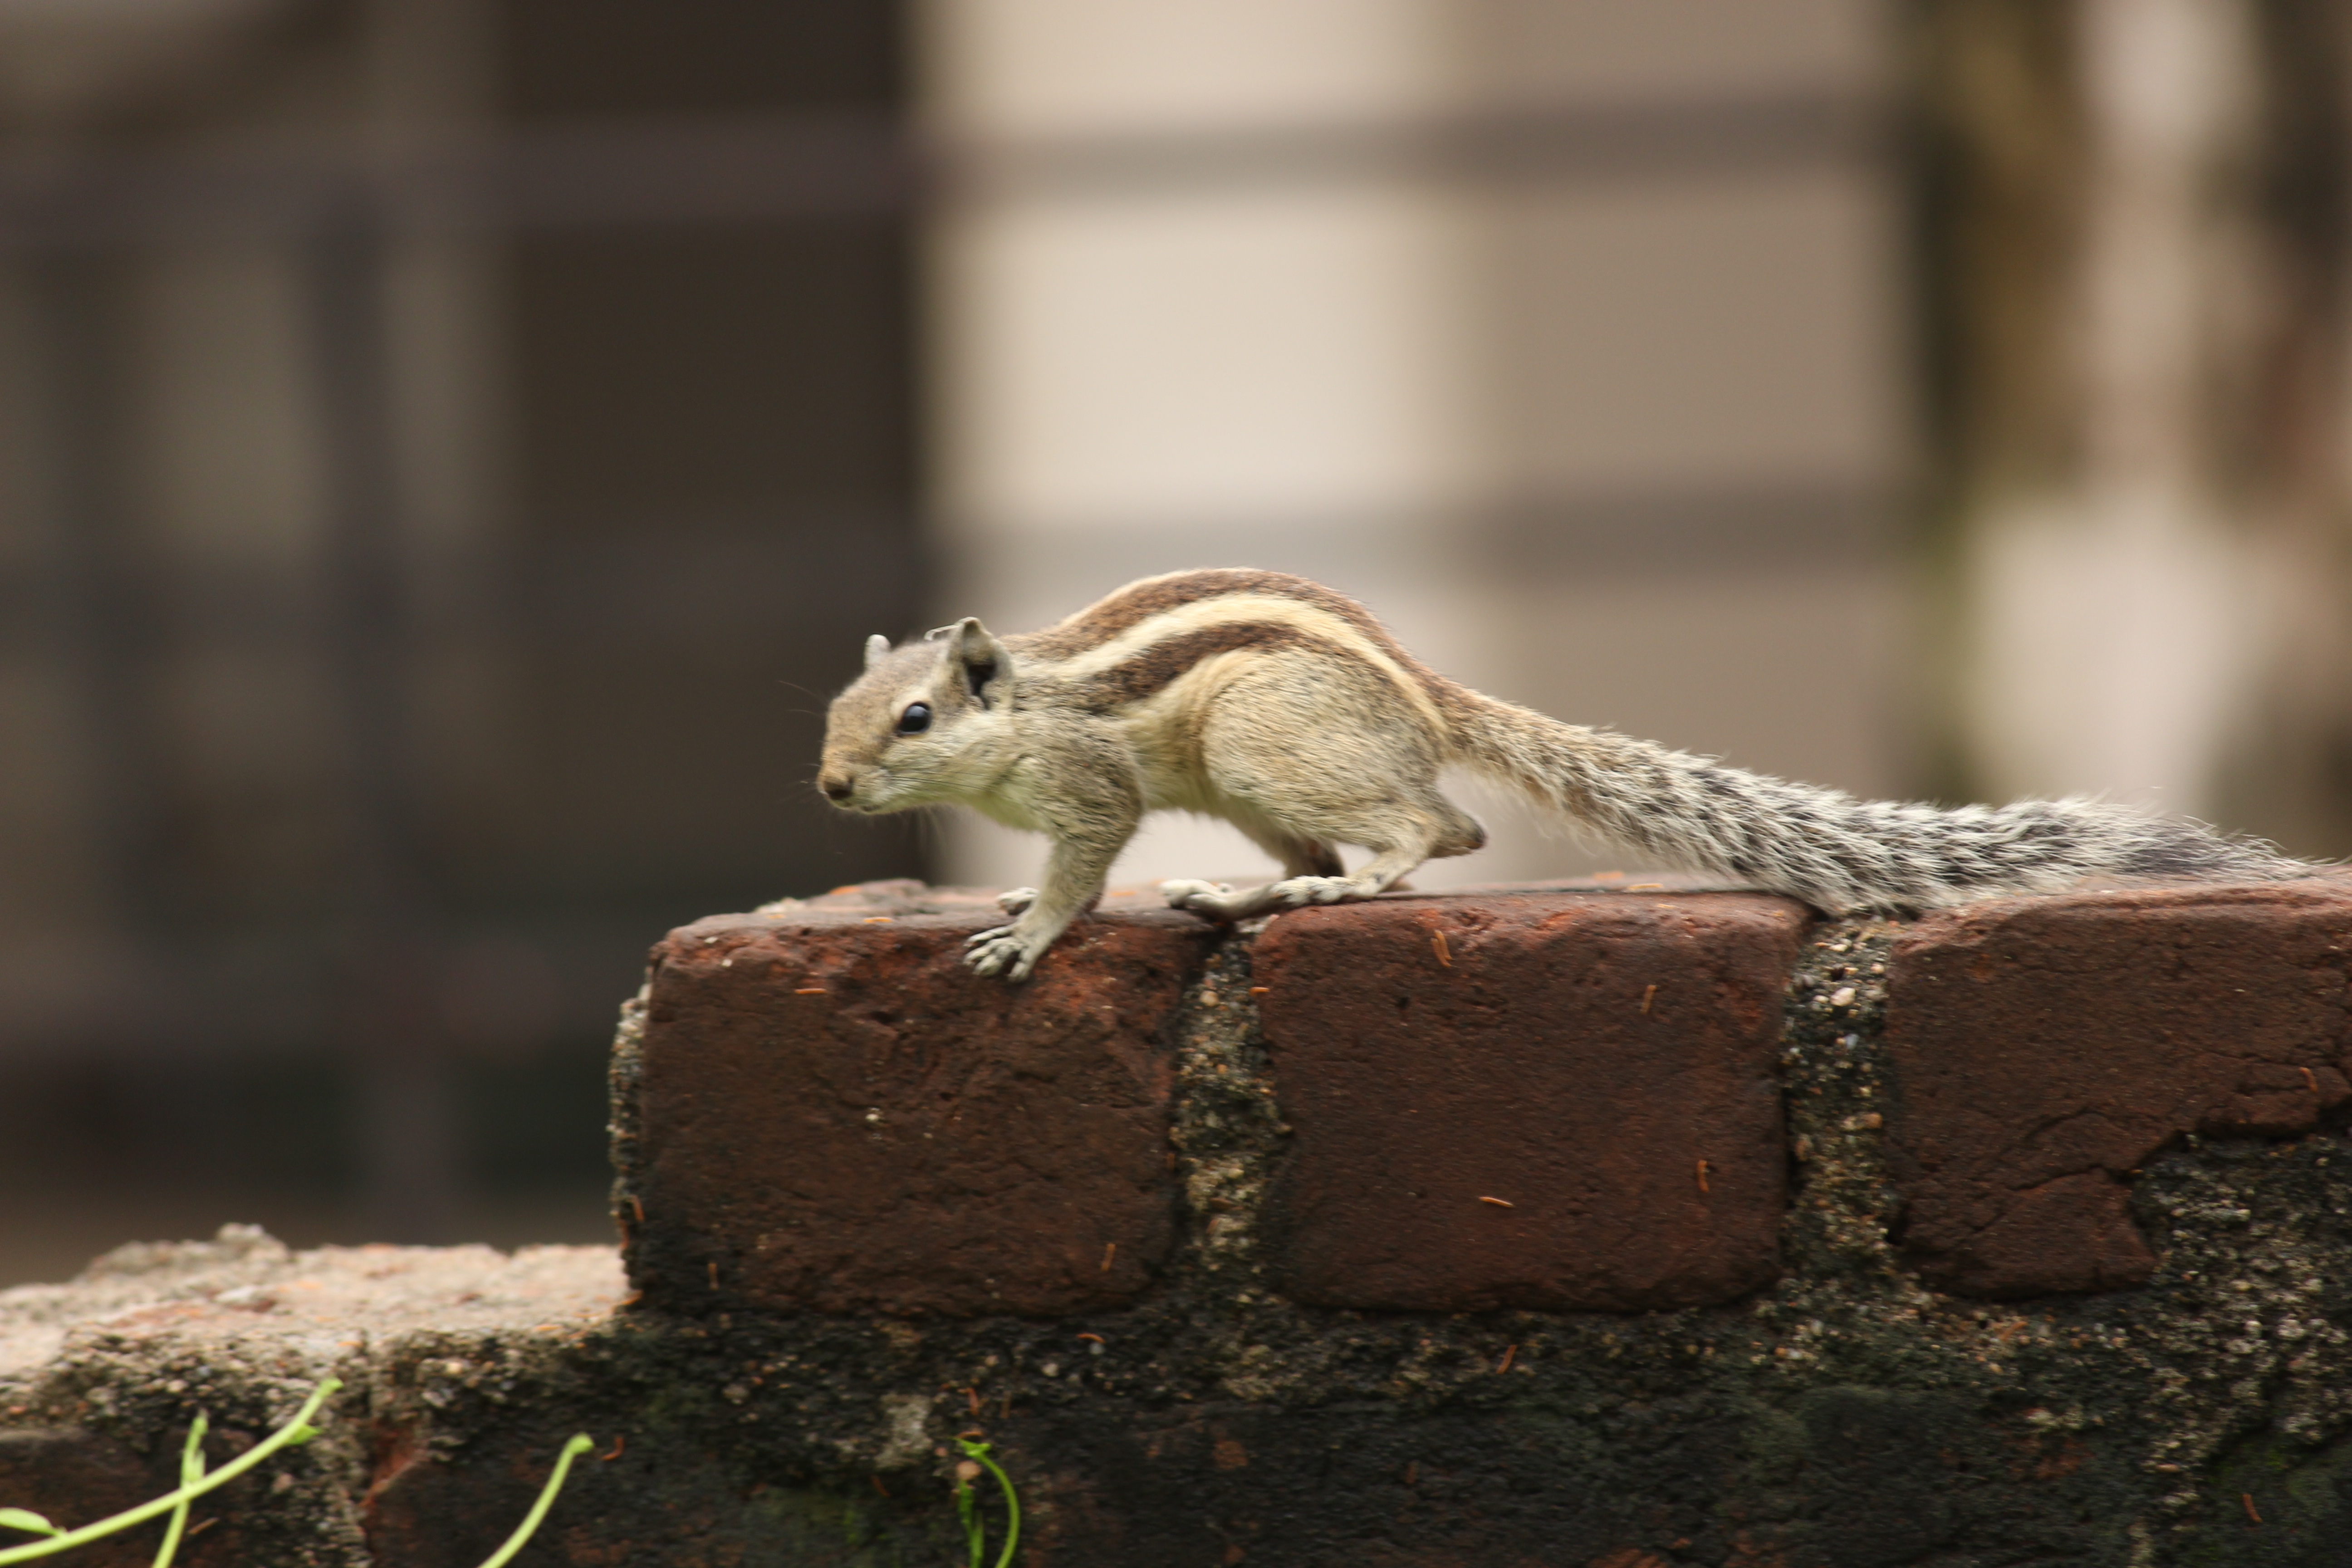
wildlife, squirrel, reptile, rodent, fauna, vertebrate, chipmunk